Chicago "L" rolling stock

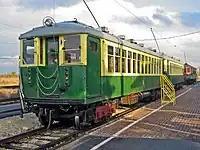
A pair of 4000-series "Plushie" cars at the Illinois Railway Museum

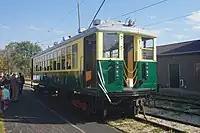
Car no. 4439 at the East Troy Electric Railroad

The 4000-series cars were manufactured by the Cincinnati Car Company of Cincinnati, Ohio, between 1914 and 1924. They were the first steel cars on the Chicago "L" system. These cars were built in two distinct variants, with the earlier, metal-roofed cars being known as "Baldies" (due to their smooth iron roofs) and the later, wooden-roofed cars being known as "Plushies" (due to their more comfortable, green plush seats). The "Baldies" were equipped with six doors per car, however the center doors were never used regularly. The "Plushies" were equipped with only the end vestibule doors, but the cars internal structure was arranged to allow for the later addition of the center doors.